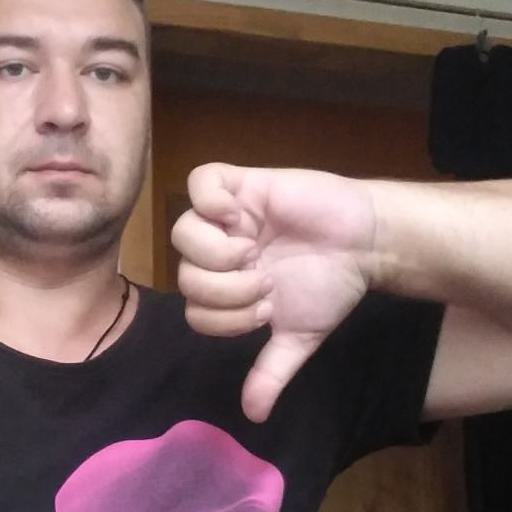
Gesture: dislike